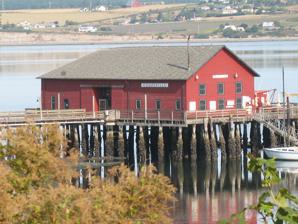
Building: Coupeville grain wharf
Country: Unknown
Year built: 1905
United States historic place Coupeville grain wharf U.S. Historic district Contributing property Coupeville grain wharf in 2008 Location NW Alexander Road, Coupeville, Washington Coordinates 48°13′21″N 122°41′18″W / 48.2226°N 122.6883°W / 48.2226; -122.6883 Built c. 1900 Architect Multiple Part of Central Whidbey Island Historic District ( ID73001869 ) Designated CP December 12, 1973 The Coupeville grain wharf is a wharf built in 1905 in Coupeville, Washington . It was formerly used for exporting grain produced on Whidbey Island . It is a contributing property to the Central Whidbey Island Historic District , registered on the National Register of Historic Places in 1973. References